Musik im Bauch

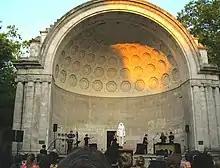
Section II: "The whistling, whipping, and hissing of the switches cleans the air of evil spirits" (Iktus Percussion at the Naumburg Bandshell, Central Park, New York City, Thursday, 21 June 2012)

A larger than life-size (ca. 220 cm) cloth doll of a birdman (a bird's head with large eyes, and a body with human hands and feet) dominates the stage. His name is Miron, and he has a string of bells hung around his neck. Moving like a mechanical doll or automaton, a percussionist enters from the right and walks across the stage to a station of at Miron's left. Three more players enter, in the same mechanical fashion as the first. They take up position at three stations behind Miron. Flanking either side are antique cymbal stations, and directly behind him is a glockenspiel. Two final players, moving very slowly and mechanically as the others, enter and take up position behind a marimba at Miron's right.